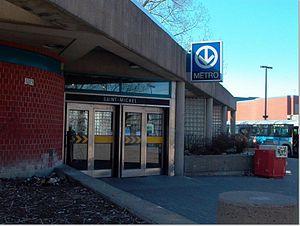
Station Saint-Michel
Saint-Michel est une station de la ligne bleue du métro de Montréal située dans le quartier Saint-Michel de l'arrondissement Villeray–Saint-Michel–Parc-Extension. Il s'agit du terminus est de la ligne bleue.